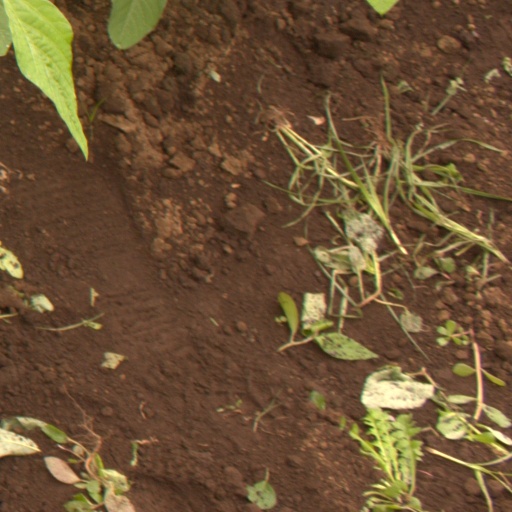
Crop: soybean